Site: brandenburg
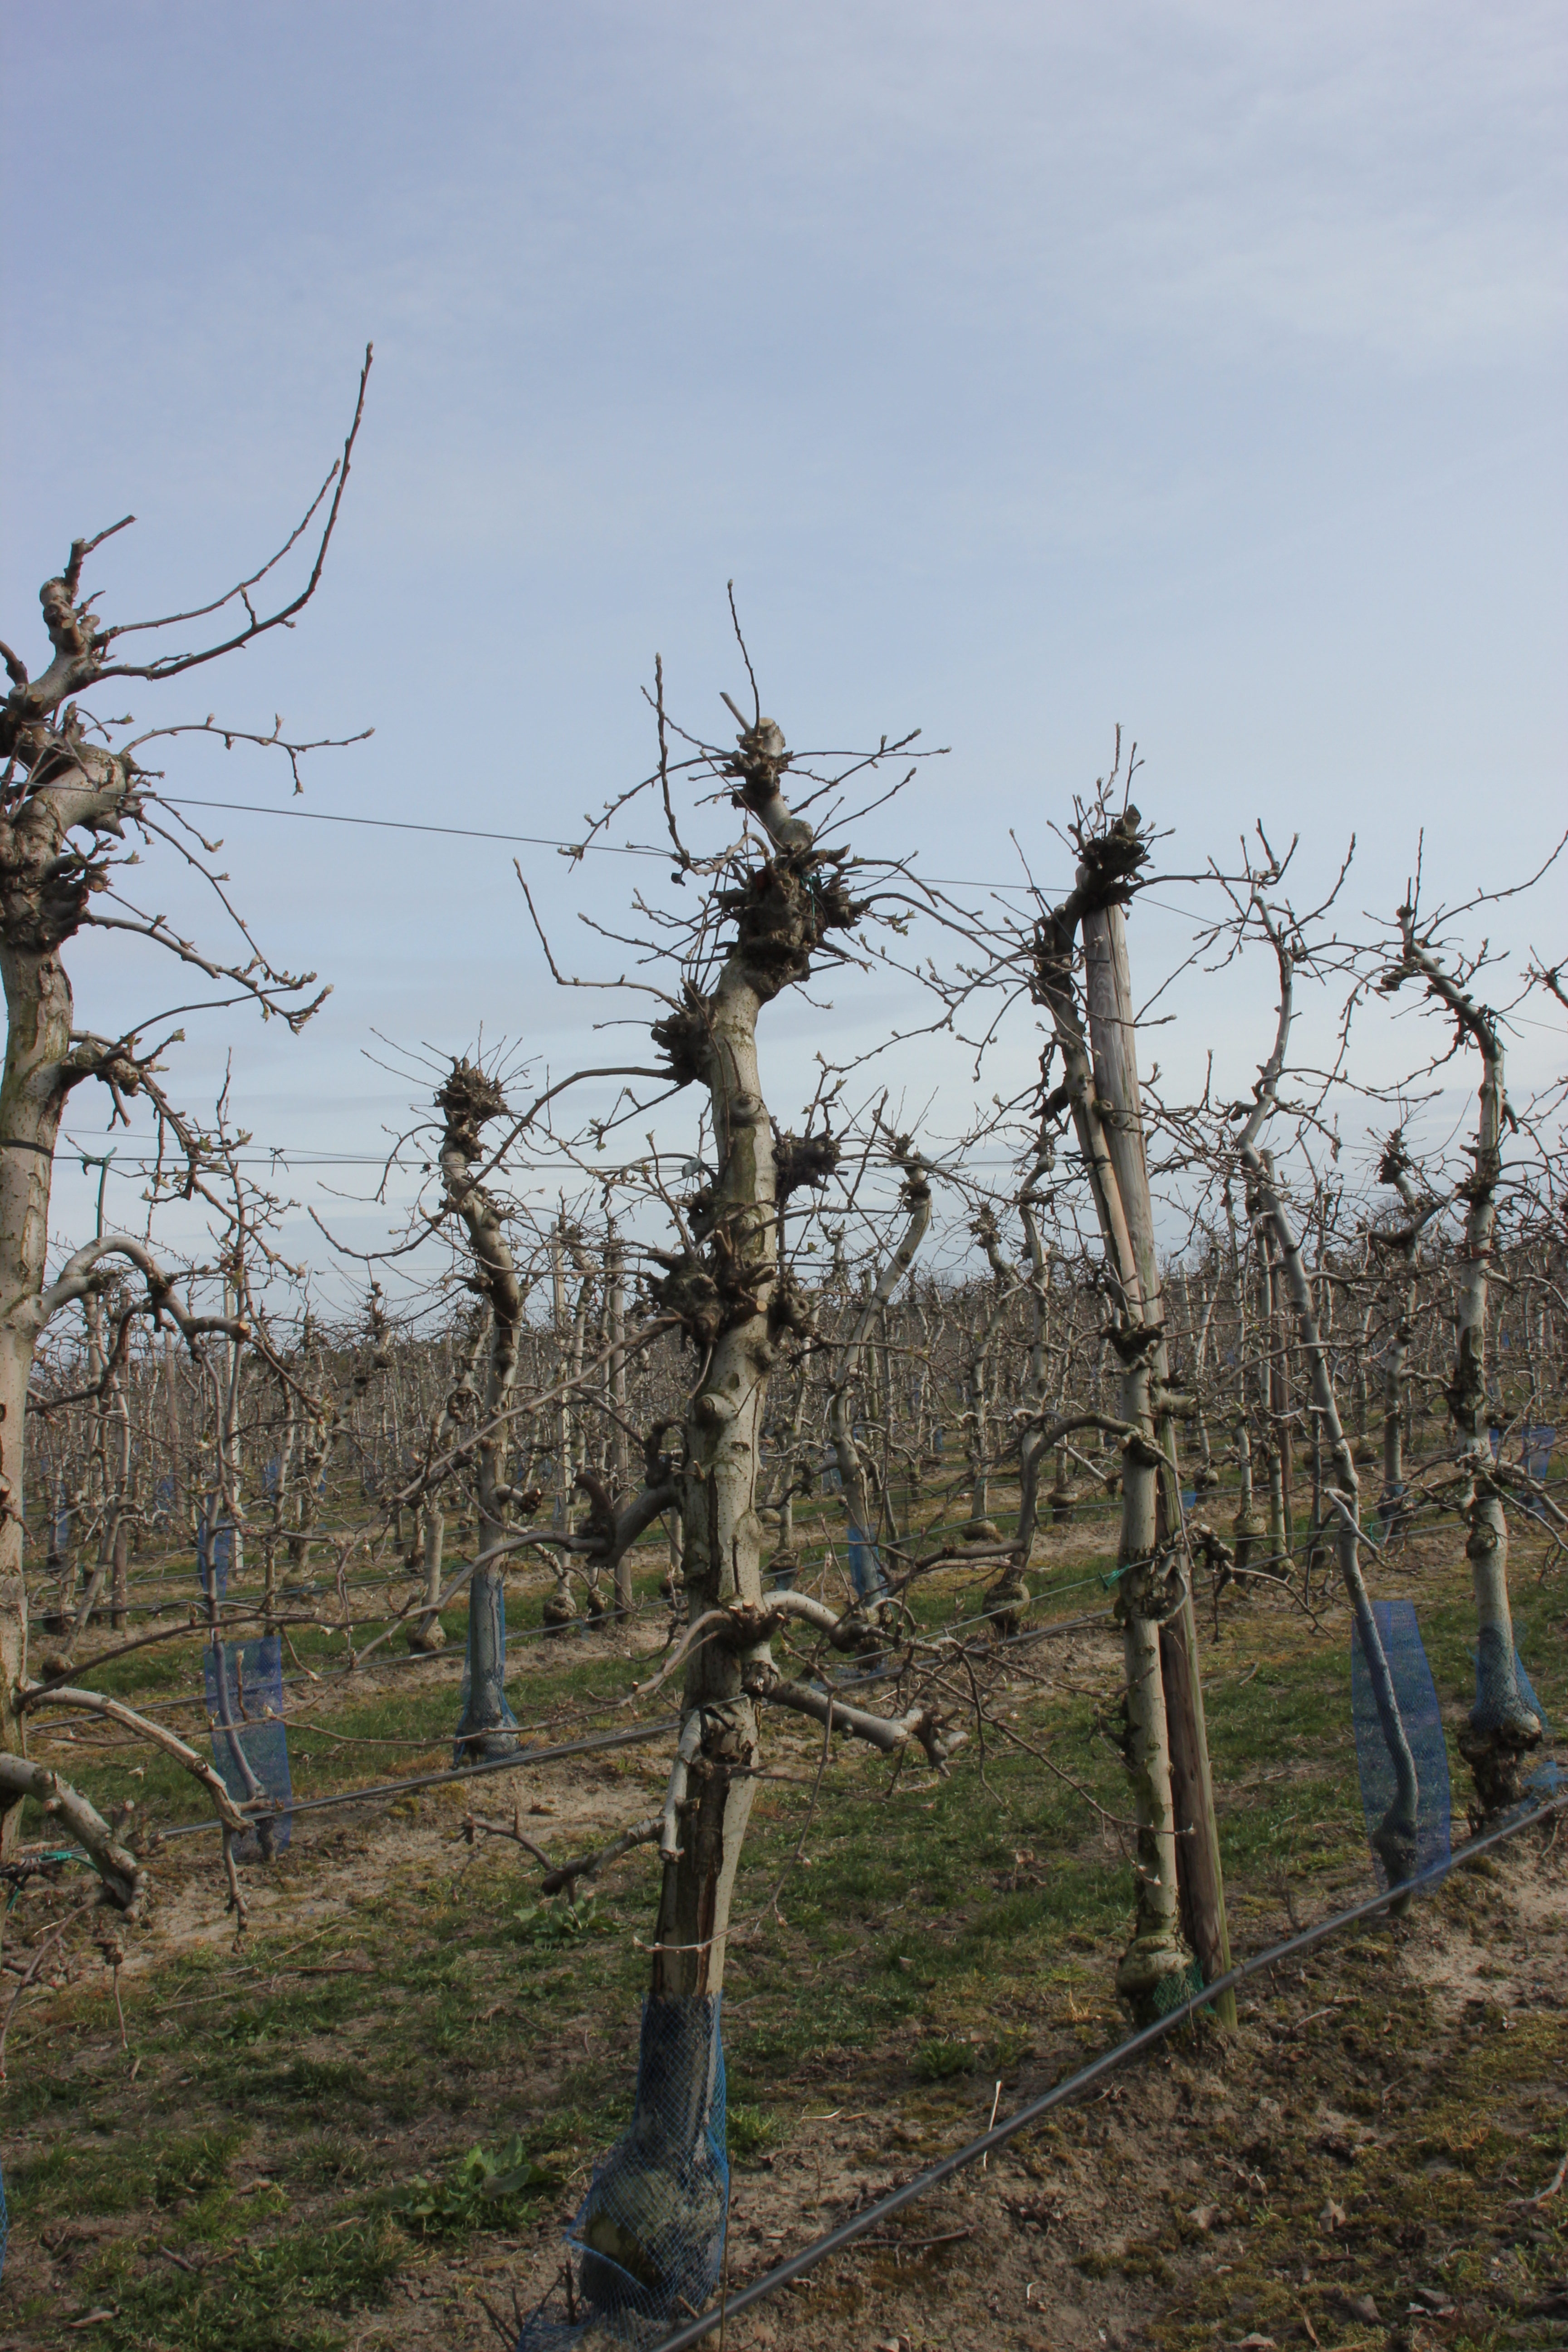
Growth stage (BBCH 54): Inflorescence emergence